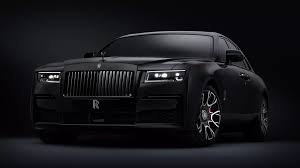
Label: noambulance